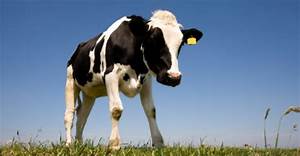
Label: cow